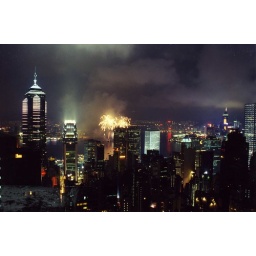
Chinese New Year fireworks on Victoria Harbour from the roof of my building in Midlevels - Hong Kong